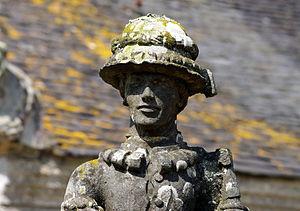
Cast, la Chasse de saint Hubert, Jehan le Gentil.JPG
Cast [kast] est une commune du département du Finistère, dans la région Bretagne, en France.
Logonna-Daoulas [lɔgɔna daulas] est une commune française située dans le département du Finistère, en région Bretagne.